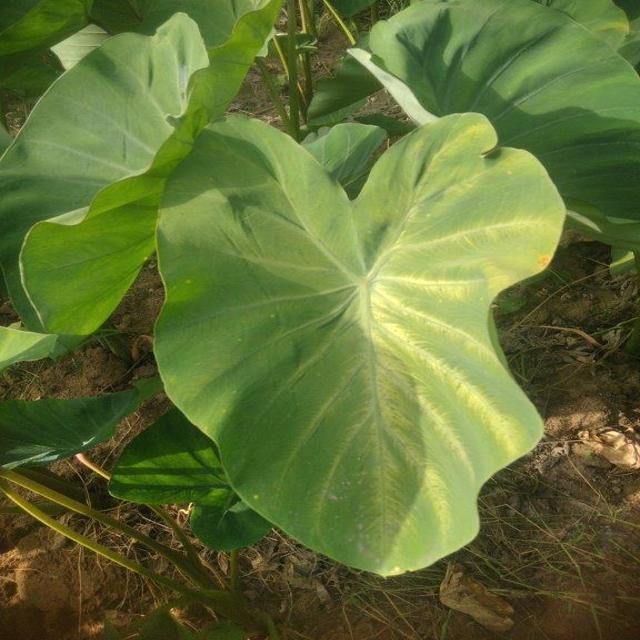
Label: Early_Blight